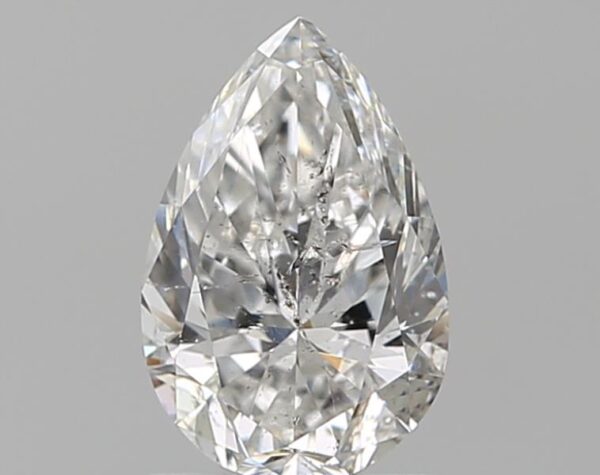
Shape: pear
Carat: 1
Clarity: SI2
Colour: E
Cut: VG
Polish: VG
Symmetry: VG
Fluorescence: N
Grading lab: IGI
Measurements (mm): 8.19 x 5.41 x 3.51